Columbia, South Carolina

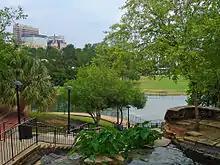
Finlay Park

Columbia has a diversified economy, with the major employers in the area being the South Carolina state government, the Prisma Health hospital system, Blue Cross Blue Shield of South Carolina, Palmetto GBA, and the University of South Carolina. Other major employers in the Columbia area include Computer Sciences Corporation, Fort Jackson, the U.S. Army's largest and most active initial entry training installation, Richland School District One, Humana/TriCare, and the United Parcel Service, which operates its Southeastern Regional Hub at the Columbia Metropolitan Airport. Major manufacturers such as Square D, CMC Steel, Spirax Sarco, Michelin, International Paper, Pirelli Cables, Honeywell, Westinghouse Electric, Harsco Track Tech, Trane, Intertape Polymer Group, Union Switch & Signal, FN Herstal, Solectron, and Bose Technology have facilities in the Columbia area. There are over 70 foreign affiliated companies and fourteen Fortune 500 companies in the region.